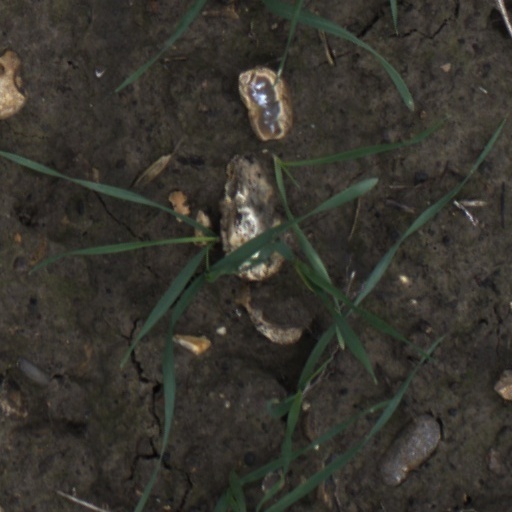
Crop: wheat